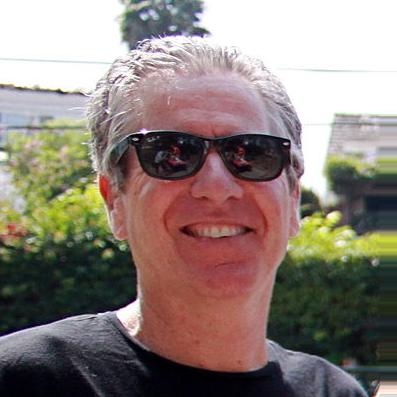
Age: 59